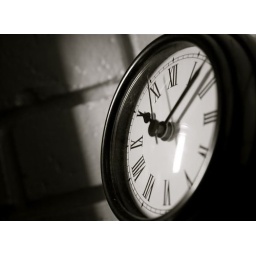
I have been in a black and white mood lately.